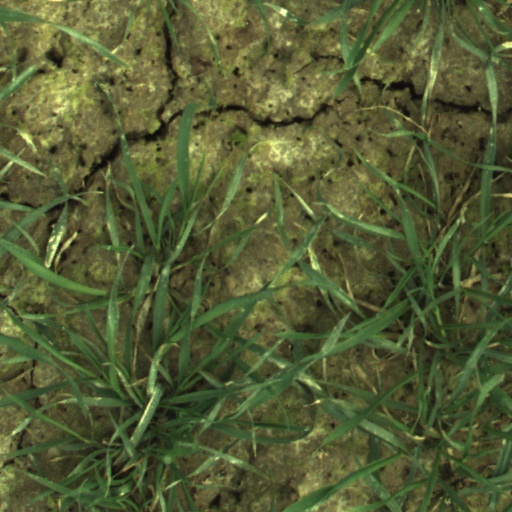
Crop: wheat